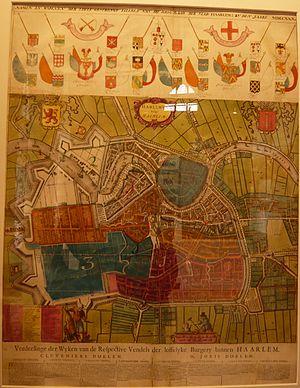
La garde civile de Haarlem est le nom donné aux gardes civiles de Haarlem, du Moyen Âge à la révolution batave de 1794, quand les guildes de Haarlem sont démantelées.